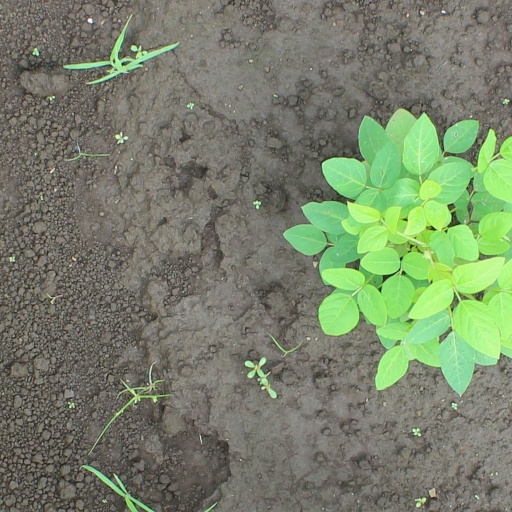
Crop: soybean